Corporate debt bubble

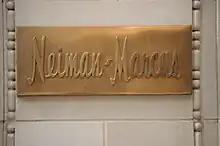
Neiman Marcus, a U.S. department store retailer, considered bankruptcy protection after failing to cover payments on debt coming due in mid-April.

In 2017, the International Monetary Fund estimated that 15.5% of all commercial bank loans in China were made to firms that did not have an operational cash flow sufficient to cover the interest on the loans. A 60% default rate of these loans could result in losses equal to 7% of Chinese GDP. In 2017, both Moody's and Standard & Poor's Financial Services LLC downgraded China's sovereign debt rating because of concerns about the health of the financial system.